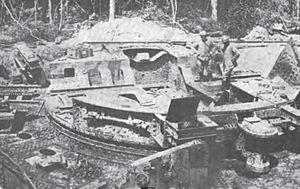
La plate-forme d'artillerie de Semide est un emplacement d'artillerie allemande datant de 1916. Elle est située à Semide, dans le département des Ardennes, en France. Il s'agit d'un ancien emplacement d'une pièce d'artillerie allemande à longue portée, un canon de 380 mm de type SKL/45.